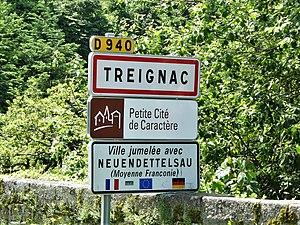
Panneau de jumelage, Treignac, Corrèze, France.
Treignac est une commune française située dans le département de la Corrèze en région Nouvelle-Aquitaine.
La route nationale 140, ou RN 140, fut, dans son dernier état, une route nationale française reliant Cressensac à Rodez. À la suite du décret du 5 décembre 2005, elle a été déclassée en RD 840.